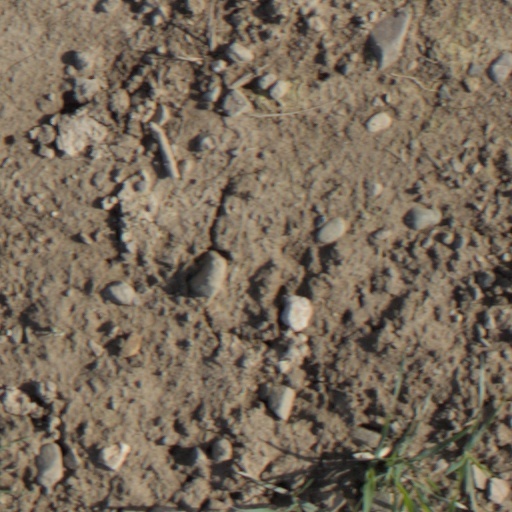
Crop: wheat